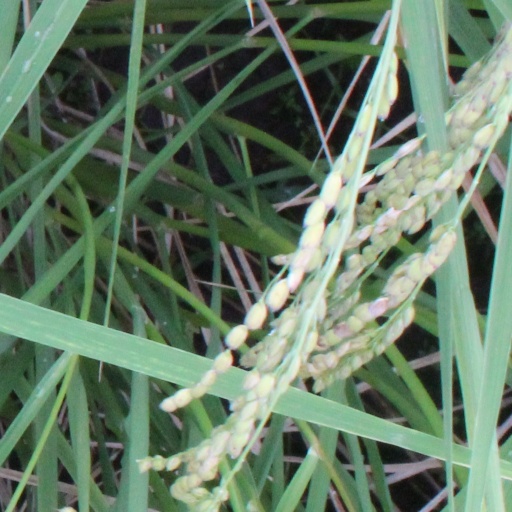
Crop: rice